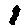
Label: 1